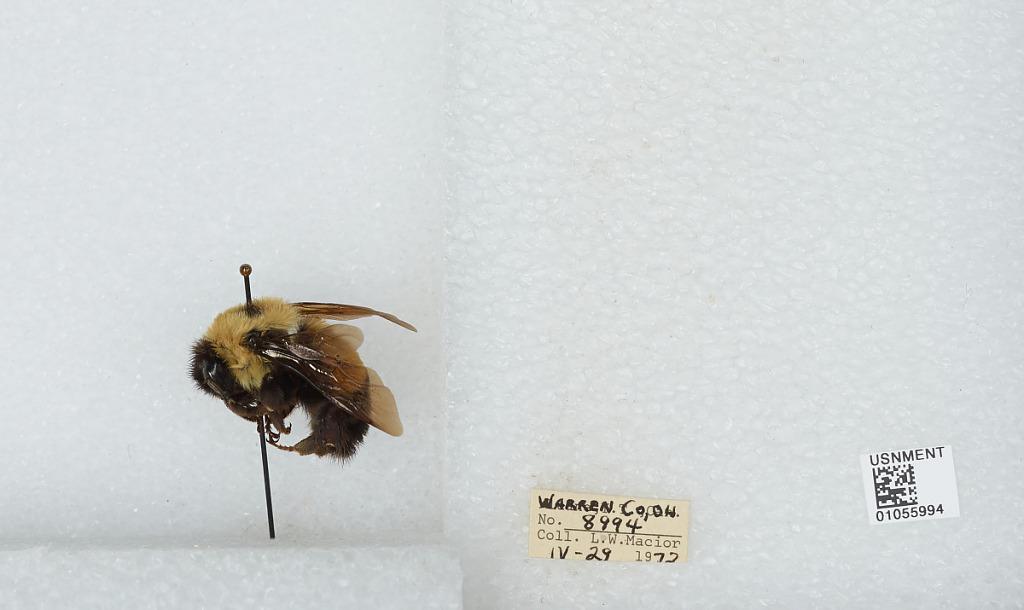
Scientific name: Bombus (Bombus) affinis Cresson
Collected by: L. Macior
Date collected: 1972-4-29
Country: United States
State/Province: Ohio
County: Warren
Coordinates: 39.4242, -84.1856